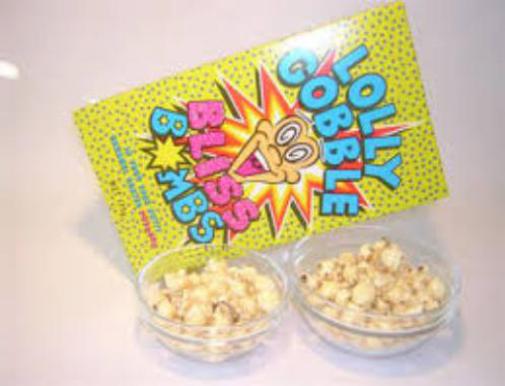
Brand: lolly gobble bliss
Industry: Food